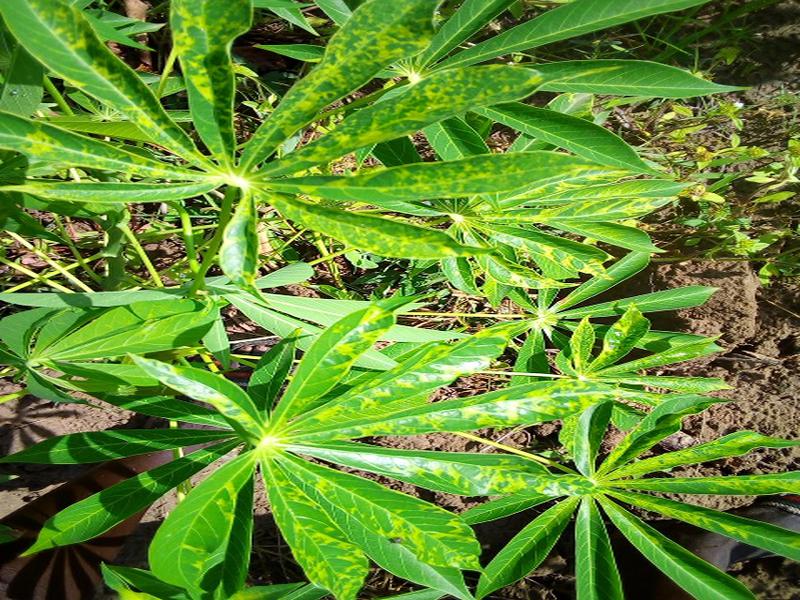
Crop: cassava
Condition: mosaic_disease